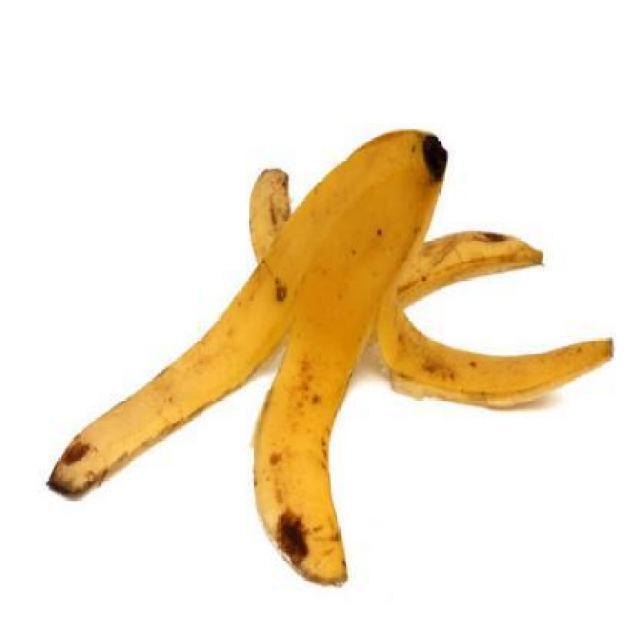
Label: bananas